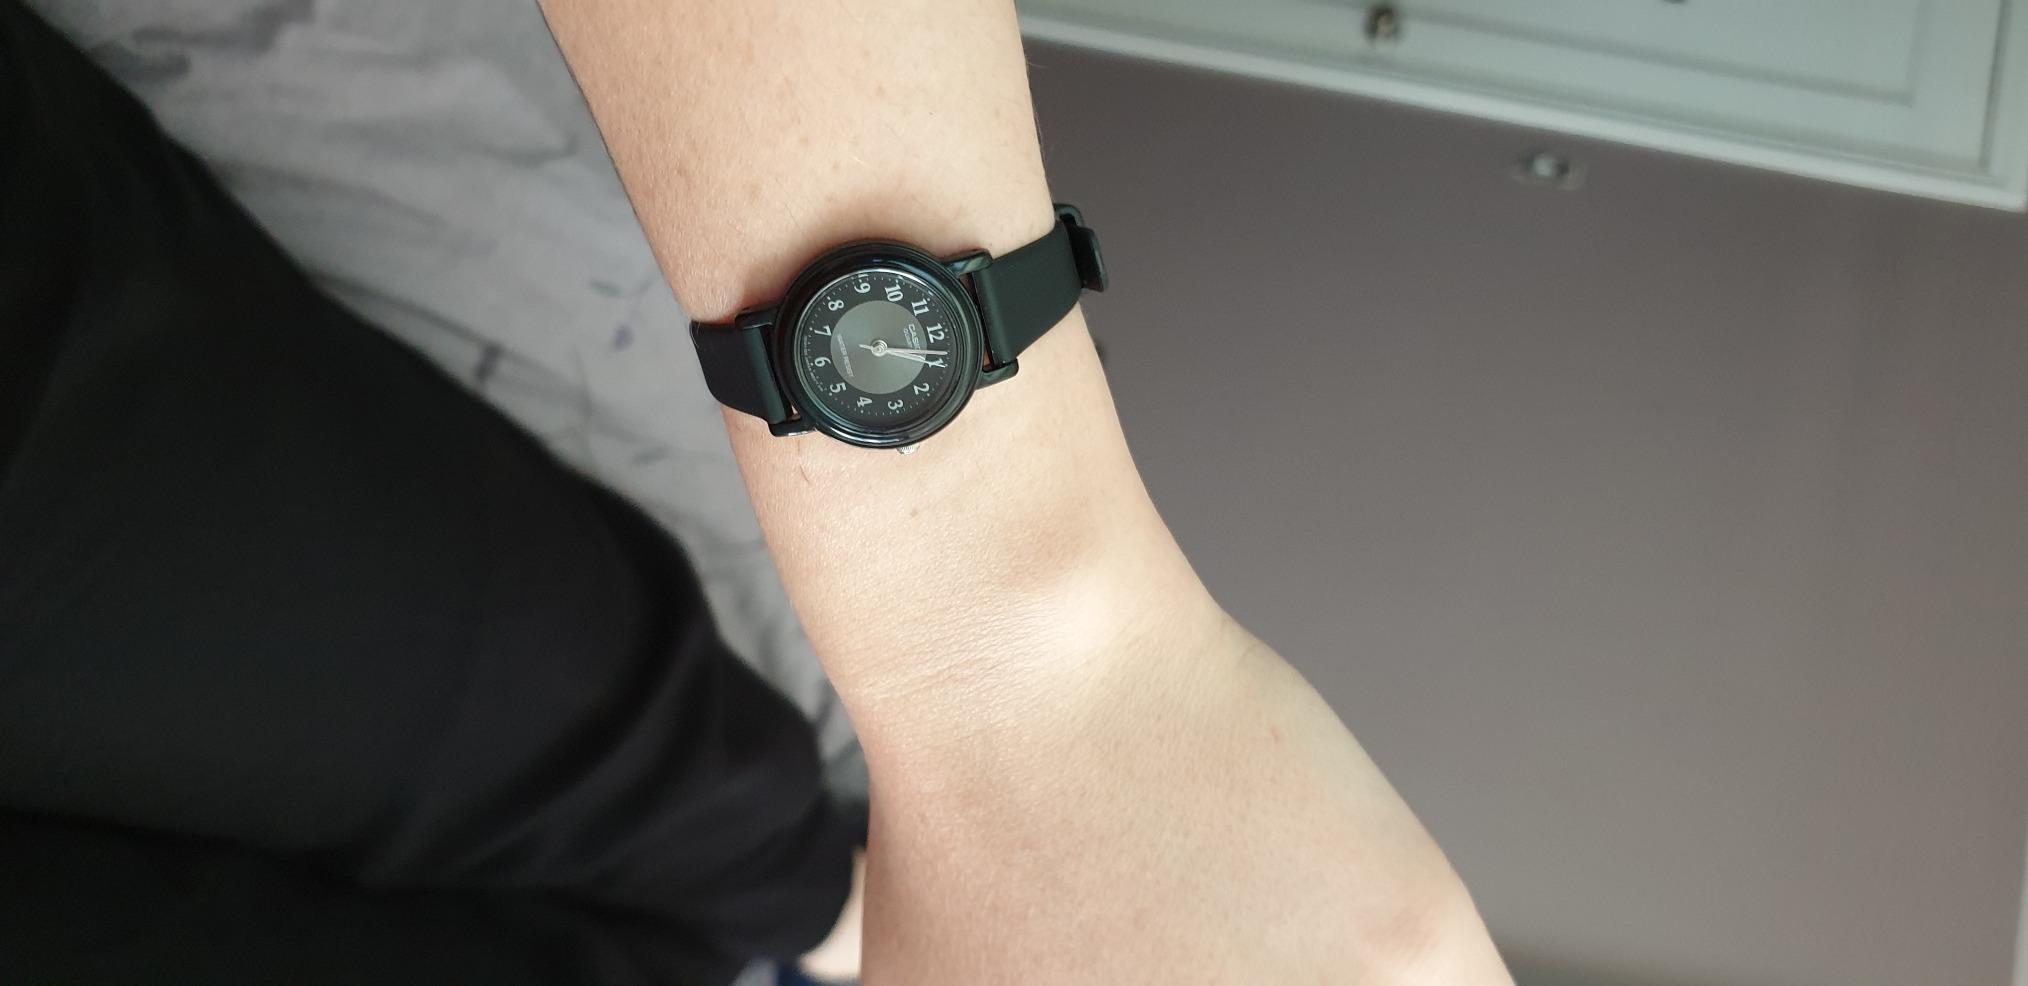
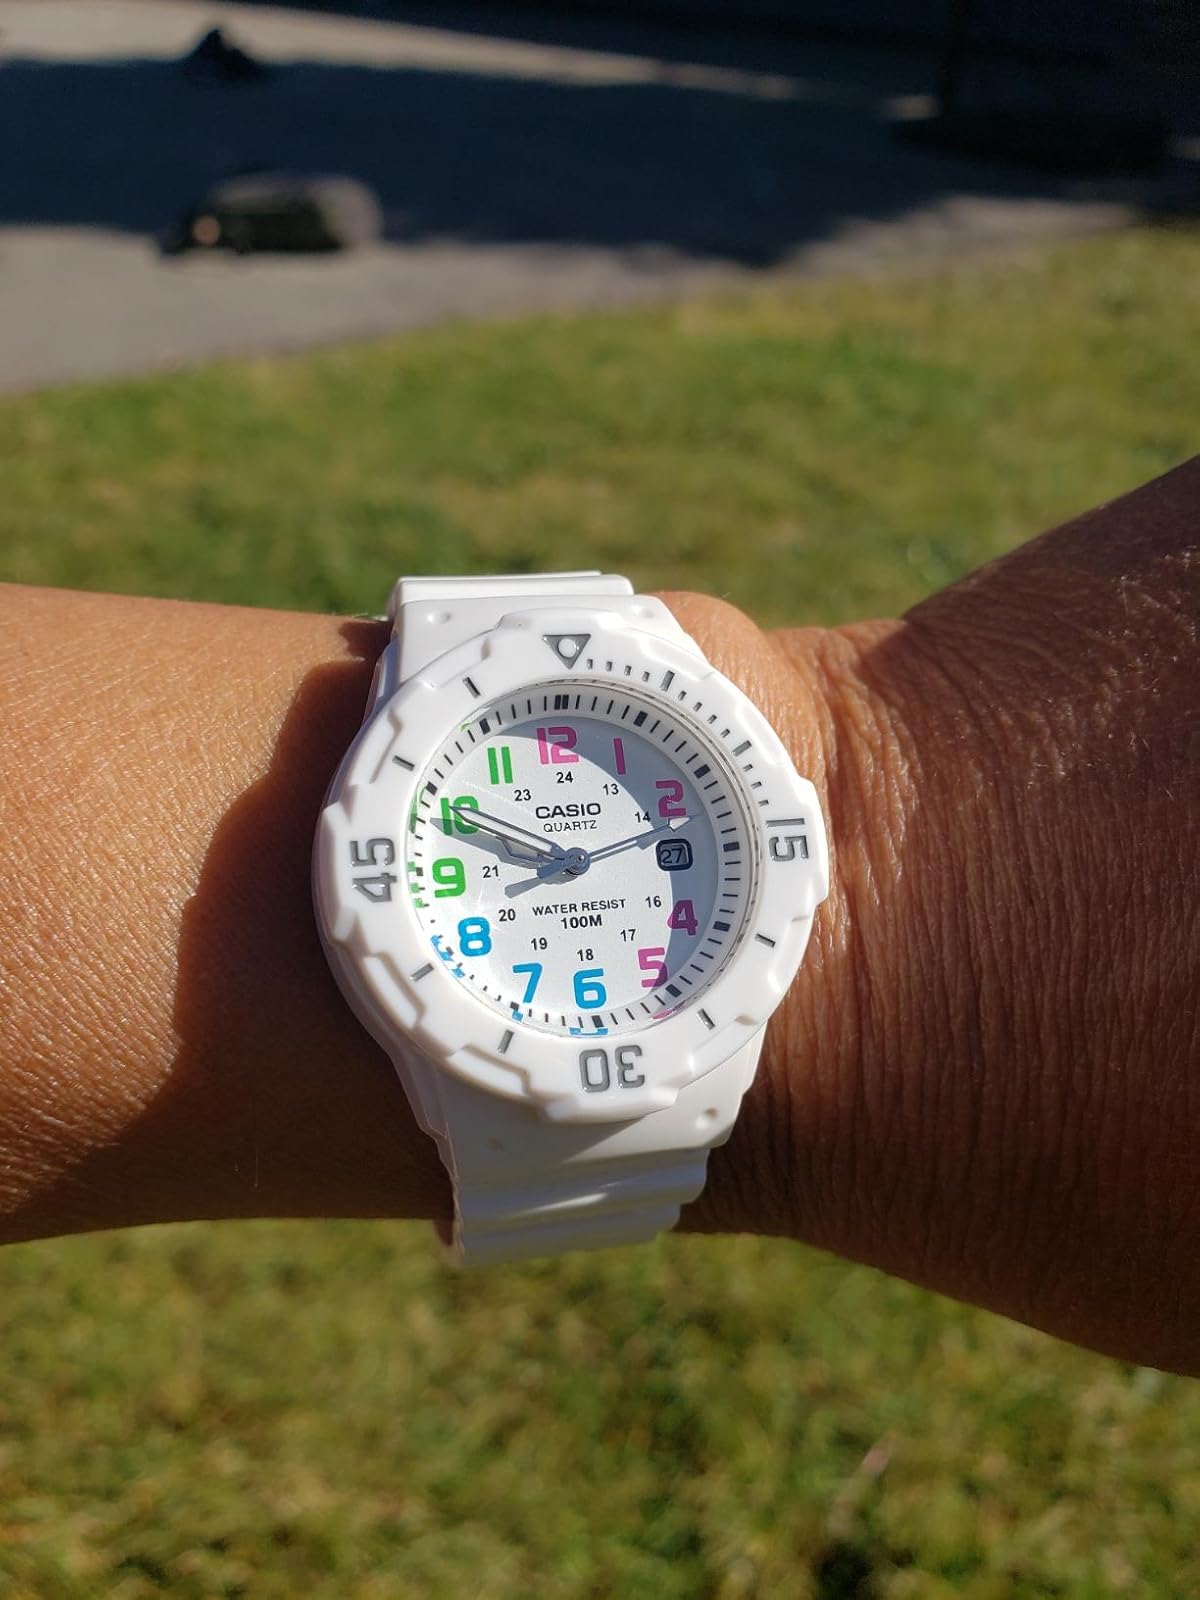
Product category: accessories_watch
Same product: no